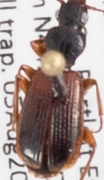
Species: Cymindis neglecta
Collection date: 2020-08-05
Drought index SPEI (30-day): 0.016
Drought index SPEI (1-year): -0.048
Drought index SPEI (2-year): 0.594